28th Bomb Squadron

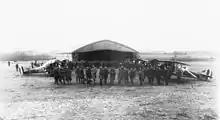
28th Aero Squadron, unit photograph, Foucaucourt Airdrome, France, 18 November 1918

Established in 1917 as the 28th Aero Squadron after the United States' entry into World War I. Formed at Camp Kelly, Texas, then sent to Quebec for combat flying training with units of the Royal Flying Corps. Deployed on the to the Western Front in France and served with the British Second and American Fifth Armies from 20 March until c. 24 June 1918 (C flight participated in Somme Defense from 21 March to 6 April 1918). The 28th also saw combat as a pursuit unit with the First United States Army from 2 September 1918 until 10 November 1918. The squadron returned from France in June 1919 and was demobilized. During World War I, it had two aces in its ranks, Martinus Stenseth and Thomas Cassady.